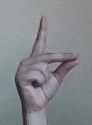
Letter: ta